Jimmy Shine

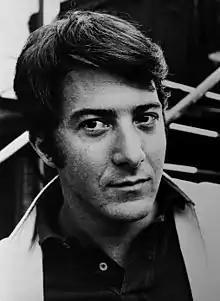
Publicity photo of Dustin Hoffman for "Jimmy Shine"

Jimmy Shine is a play with music. It was written by Murray Schisgal with music and lyrics by John Sebastian. The plot centers on its title character who is a struggling artist in Greenwich Village during the 1960s. Much of the story follows Jimmy's relationships with various women in his life and how he copes with love, sex, death, and rejection in relation to both himself and his art.